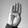
ASL letter: B